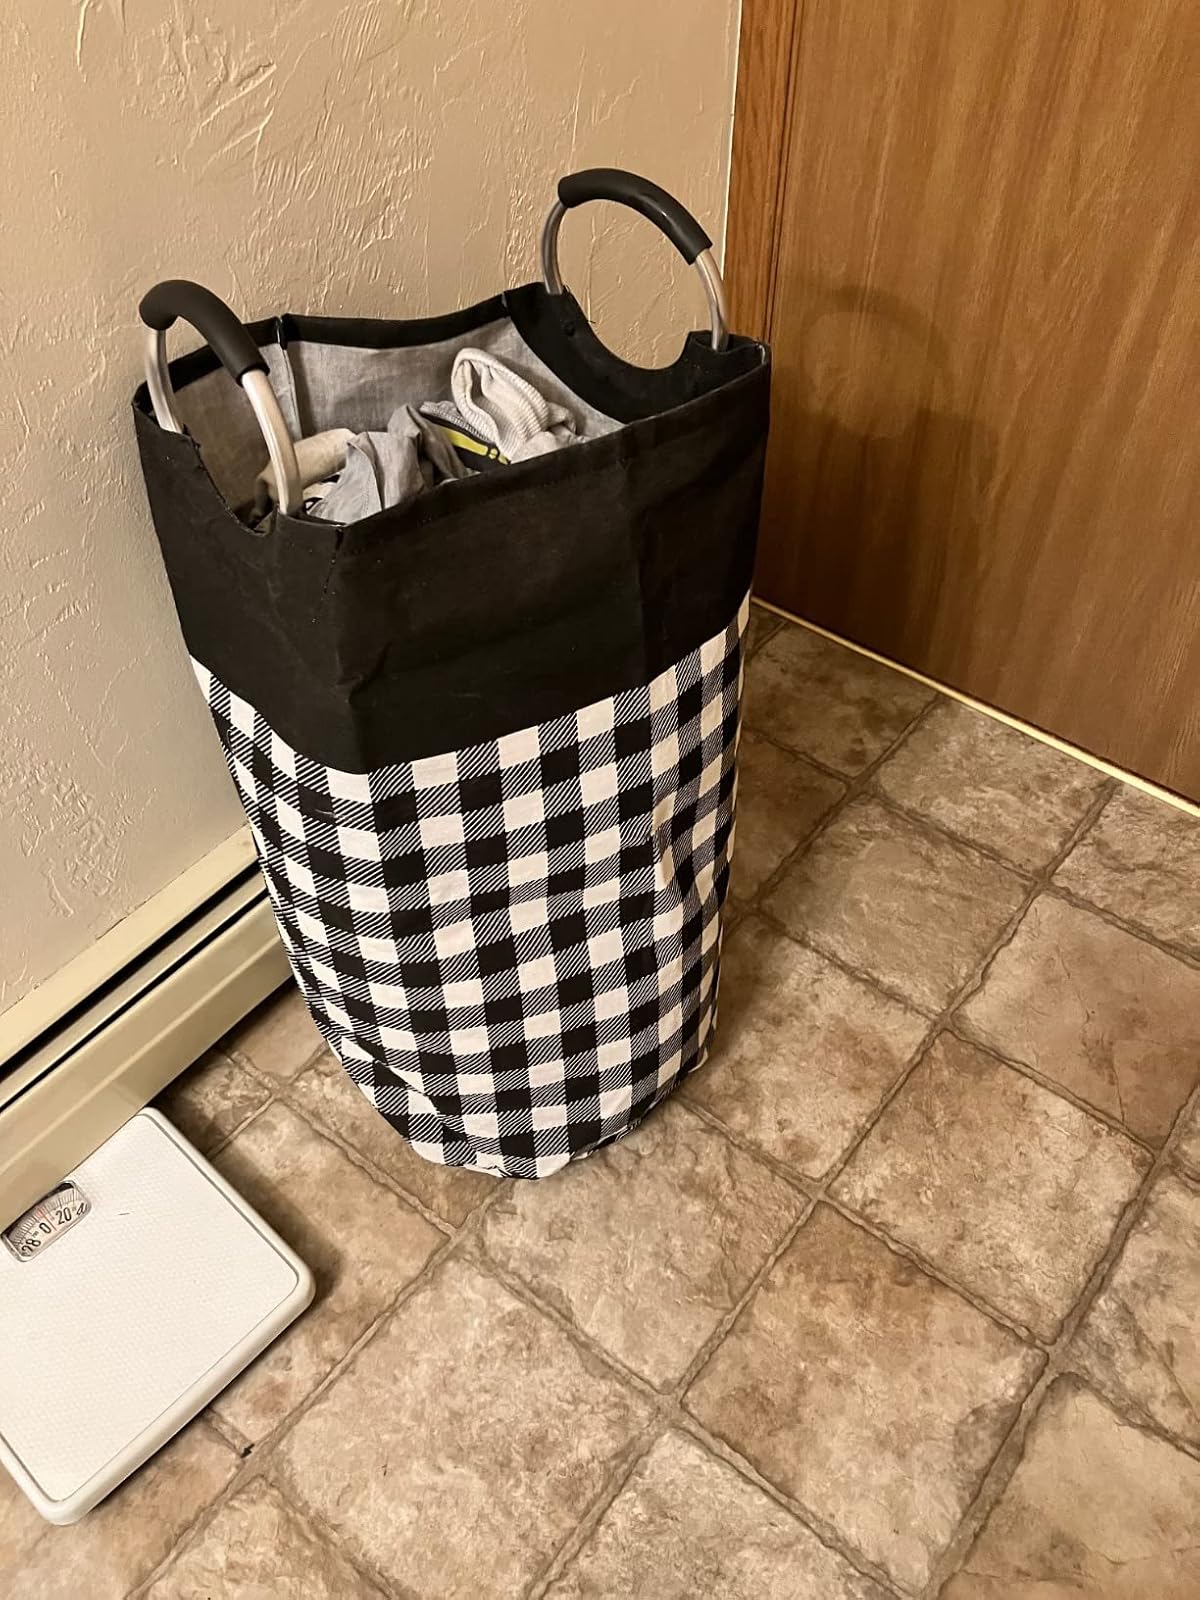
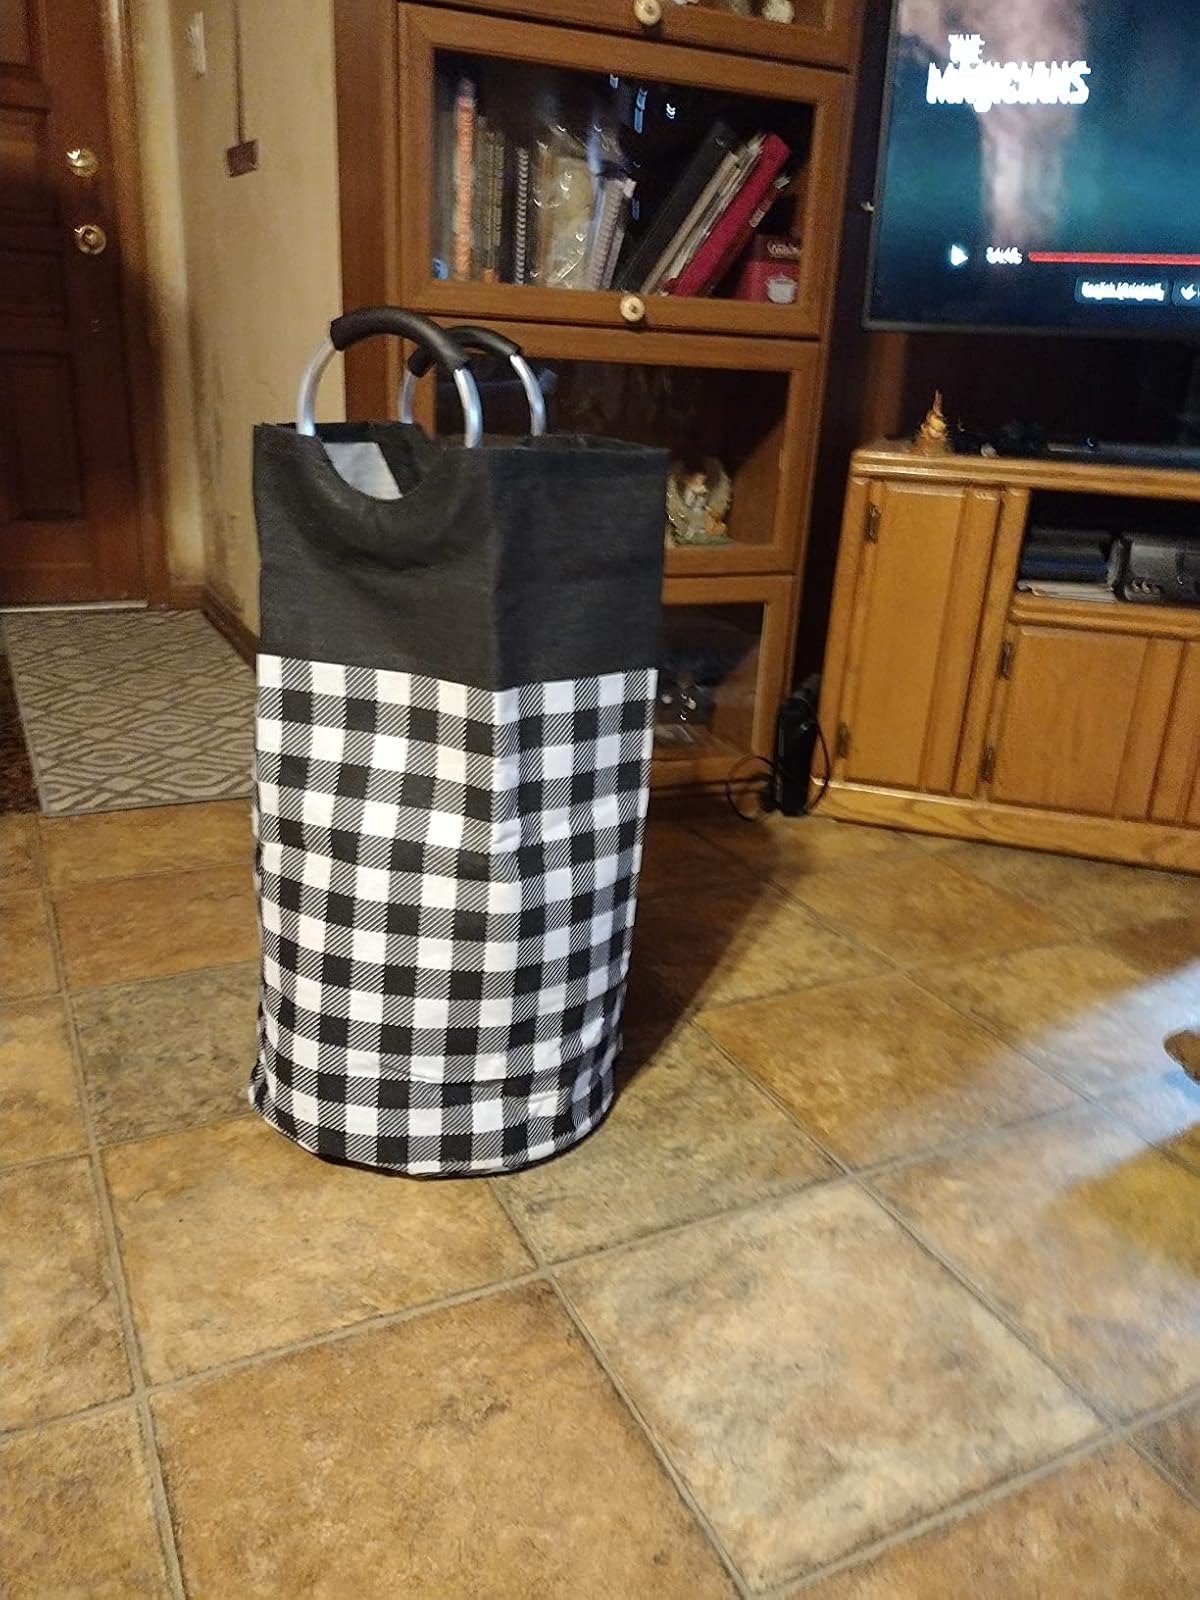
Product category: items_hamper
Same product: yes